Excommunication

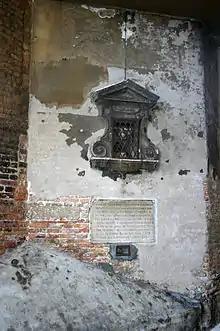
Plaque on exterior of the Chiesa della Pietà in Venice, the church of the orphanage. This is where the foundling wheel once stood. The inscription declares, citing a 12 November 1548 papal bull of Pope Paul III, that God inflicts "maledictions and excommunications" on all who abandon a child of theirs whom they have the means to rear, and that they cannot be absolved unless they first refund all expenses incurred.

Excommunication is an institutional act of religious censure used to deprive, suspend, or limit membership in a religious community or to restrict certain rights within it, in particular those of being in communion with other members of the congregation, and of receiving the sacraments.